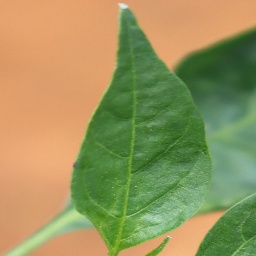
Label: healthy